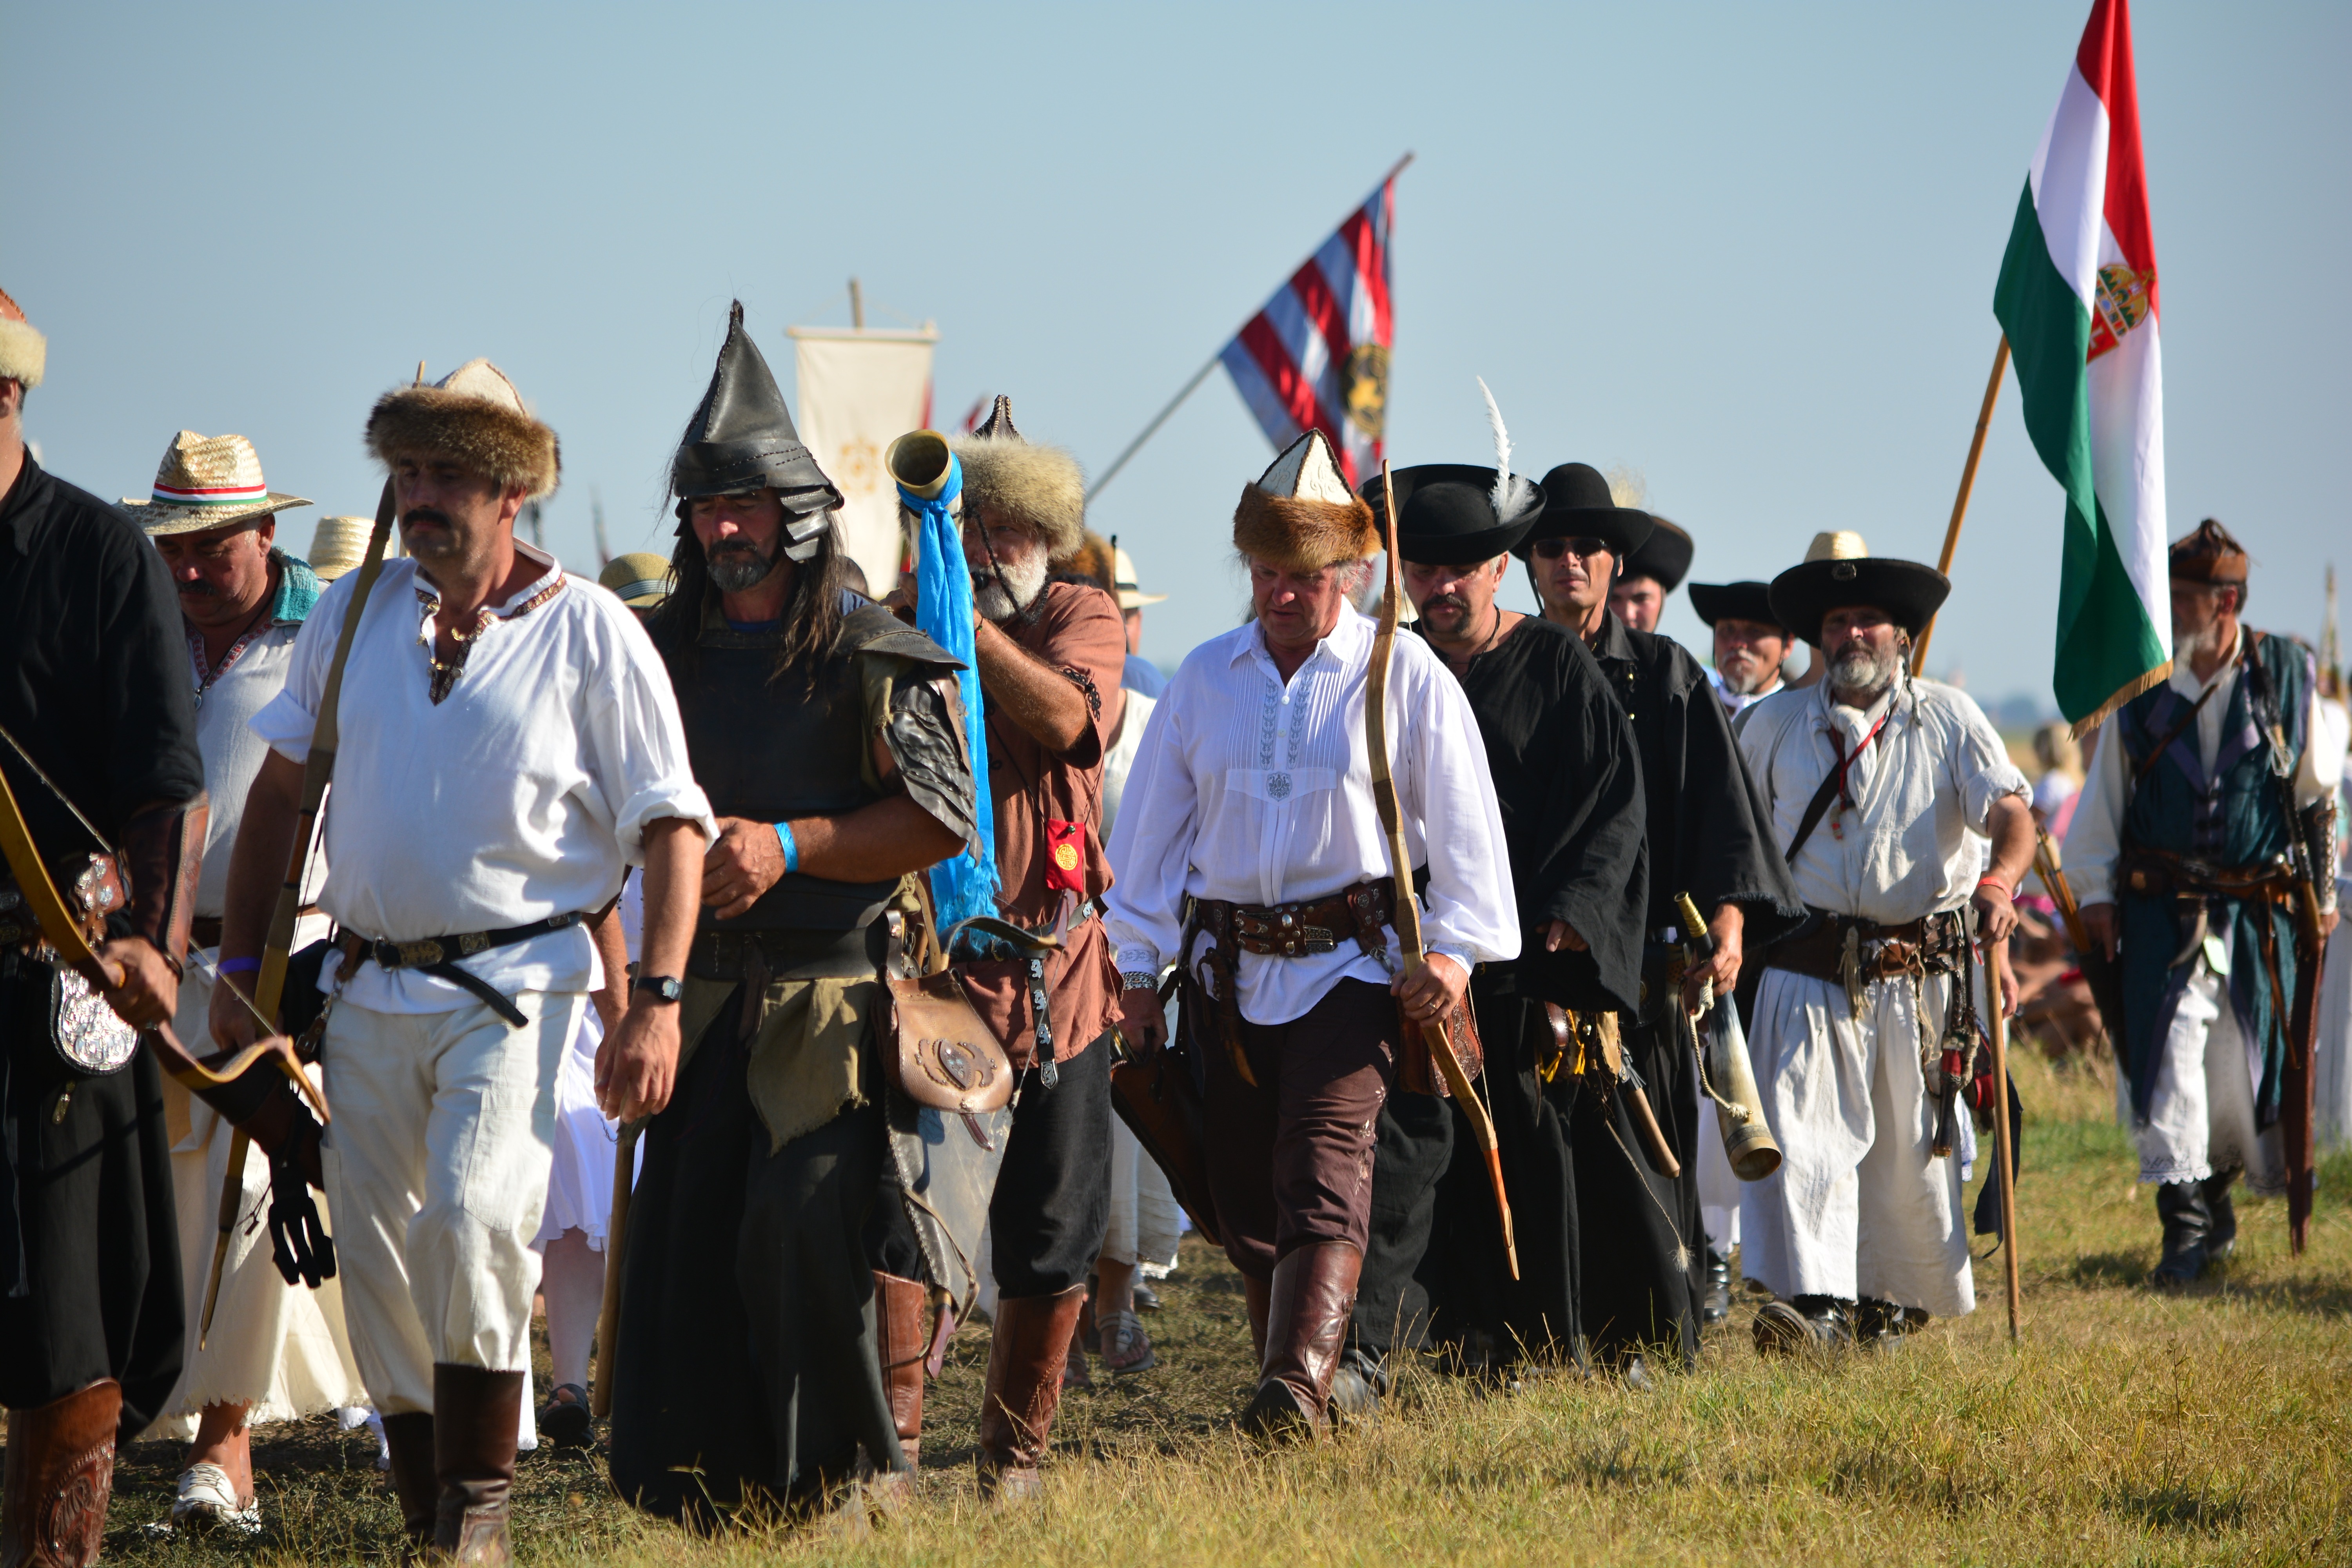
person, people, culture, tradition, hungarian, middle ages, marching, troop